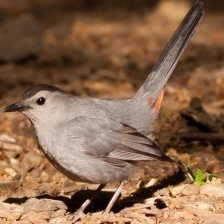
Species: GRAY CATBIRD
Scientific name: DUMETELLA CAROLINENSIS